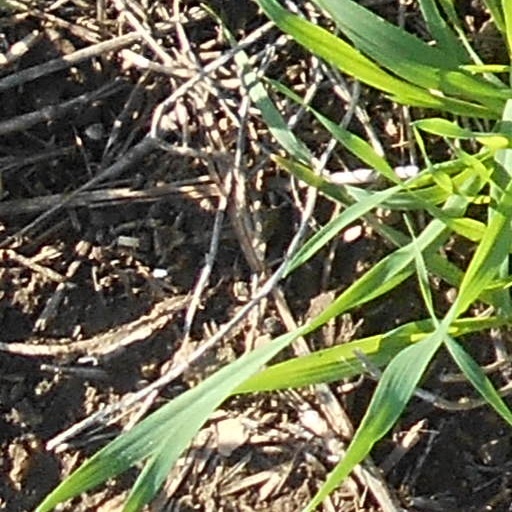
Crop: wheat